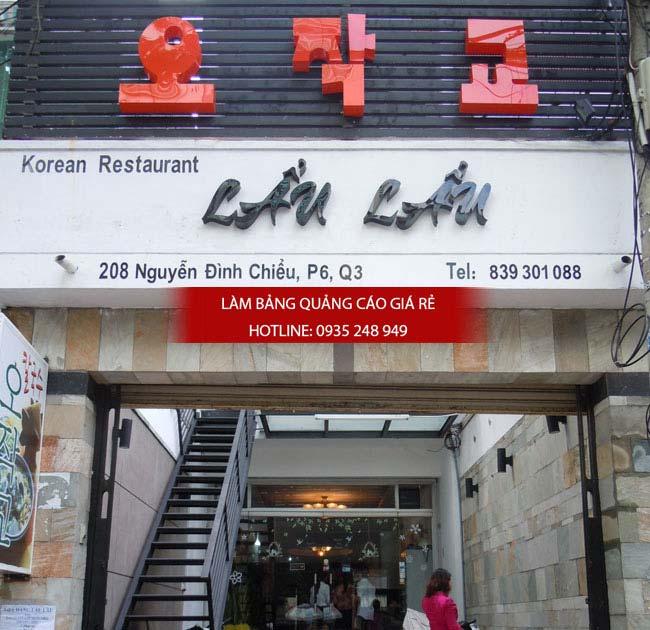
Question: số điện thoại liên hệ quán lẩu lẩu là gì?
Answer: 839301088